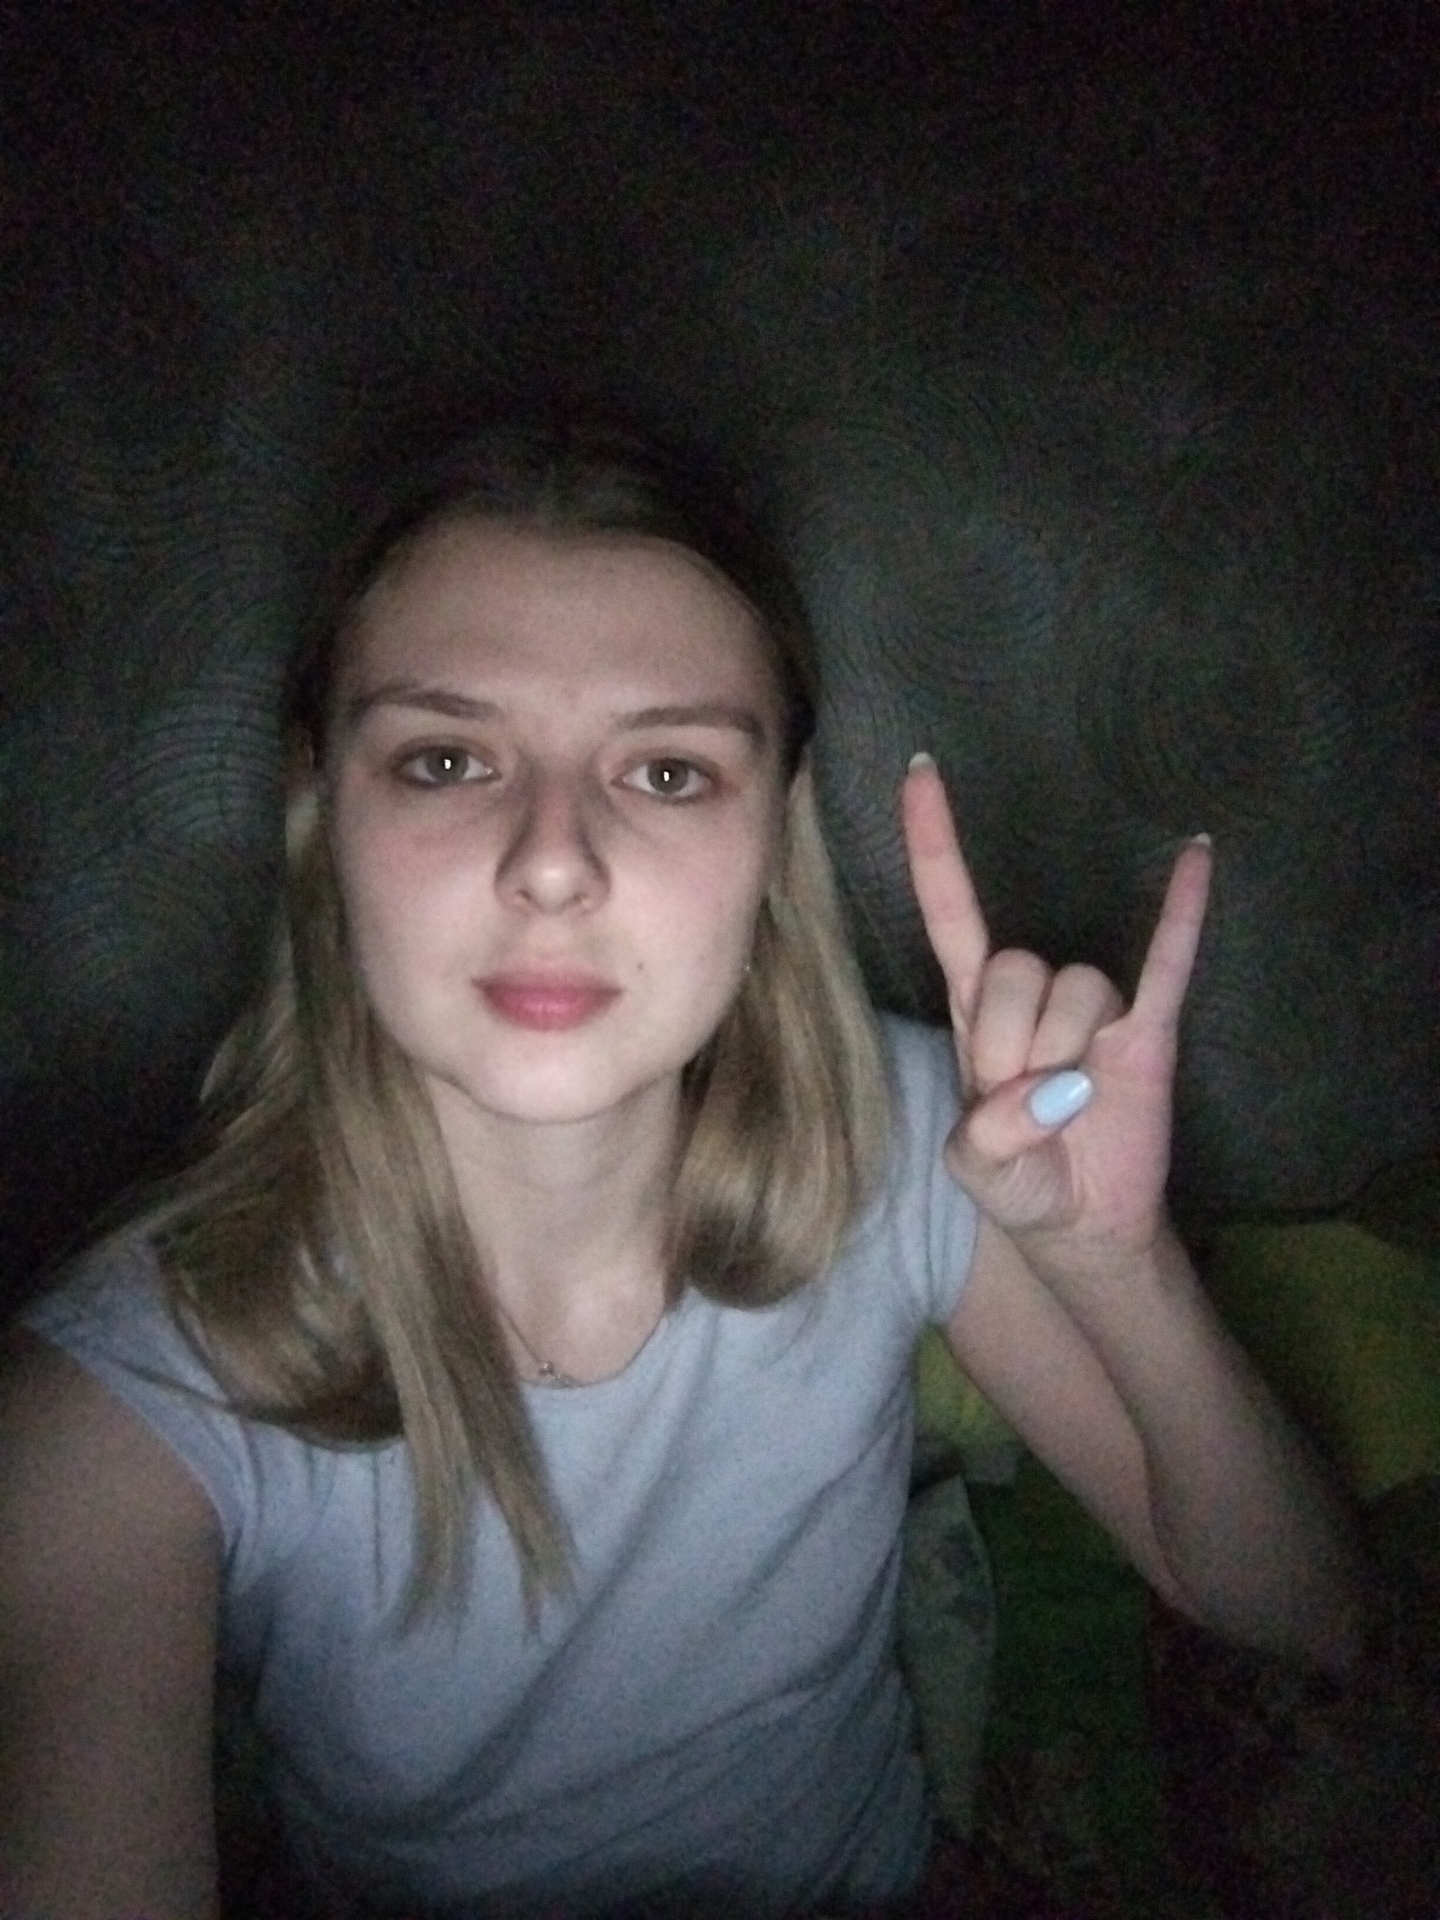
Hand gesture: rock